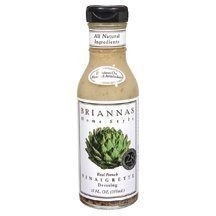
Item Name: Briannas Drssng French Vinegar
Value: 1.0
Unit: Count

Price: 4.69